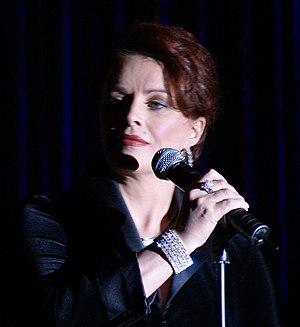
Sheena Easton
"Sheena Easton er en skotsk sangerinde. Hendes første single ""Modern Girl"".